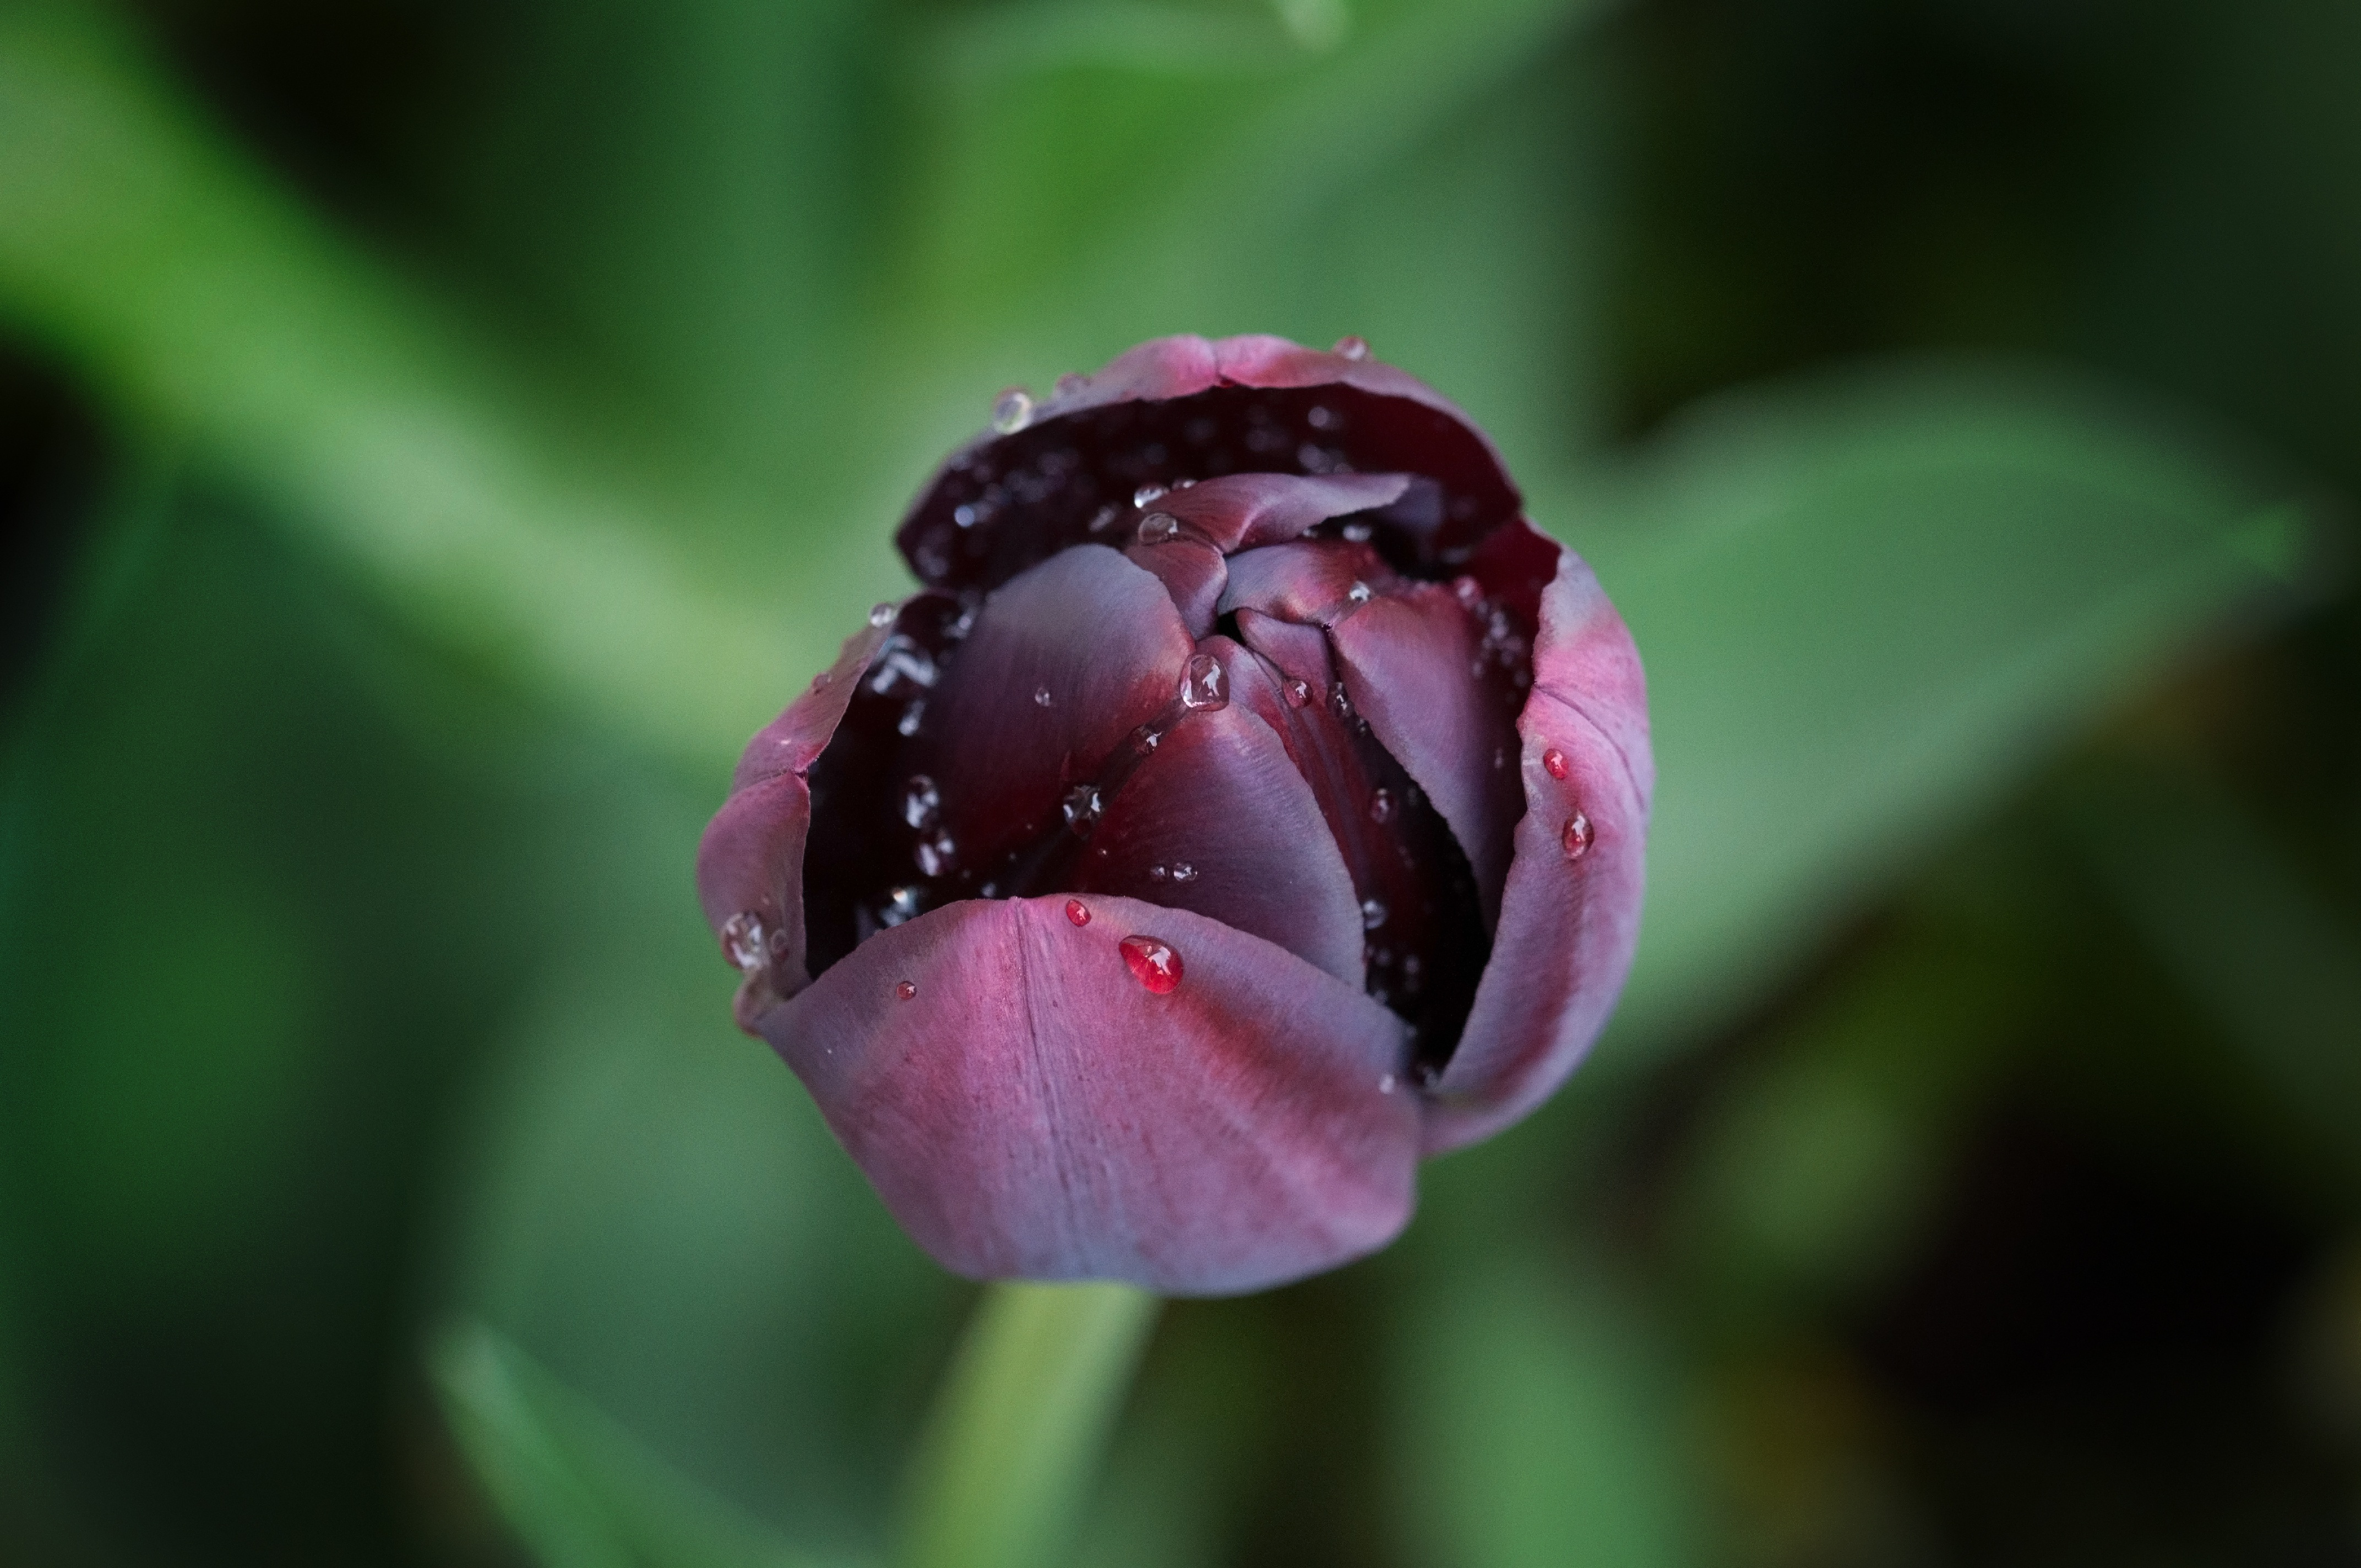
nature, blossom, plant, photography, flower, purple, petal, bloom, raindrop, tulip, red, botany, pink, close, flora, close up, from above, bud, drop of water, spring flower, macro photography, flowering plant, schnittblume, plant stem, land plant